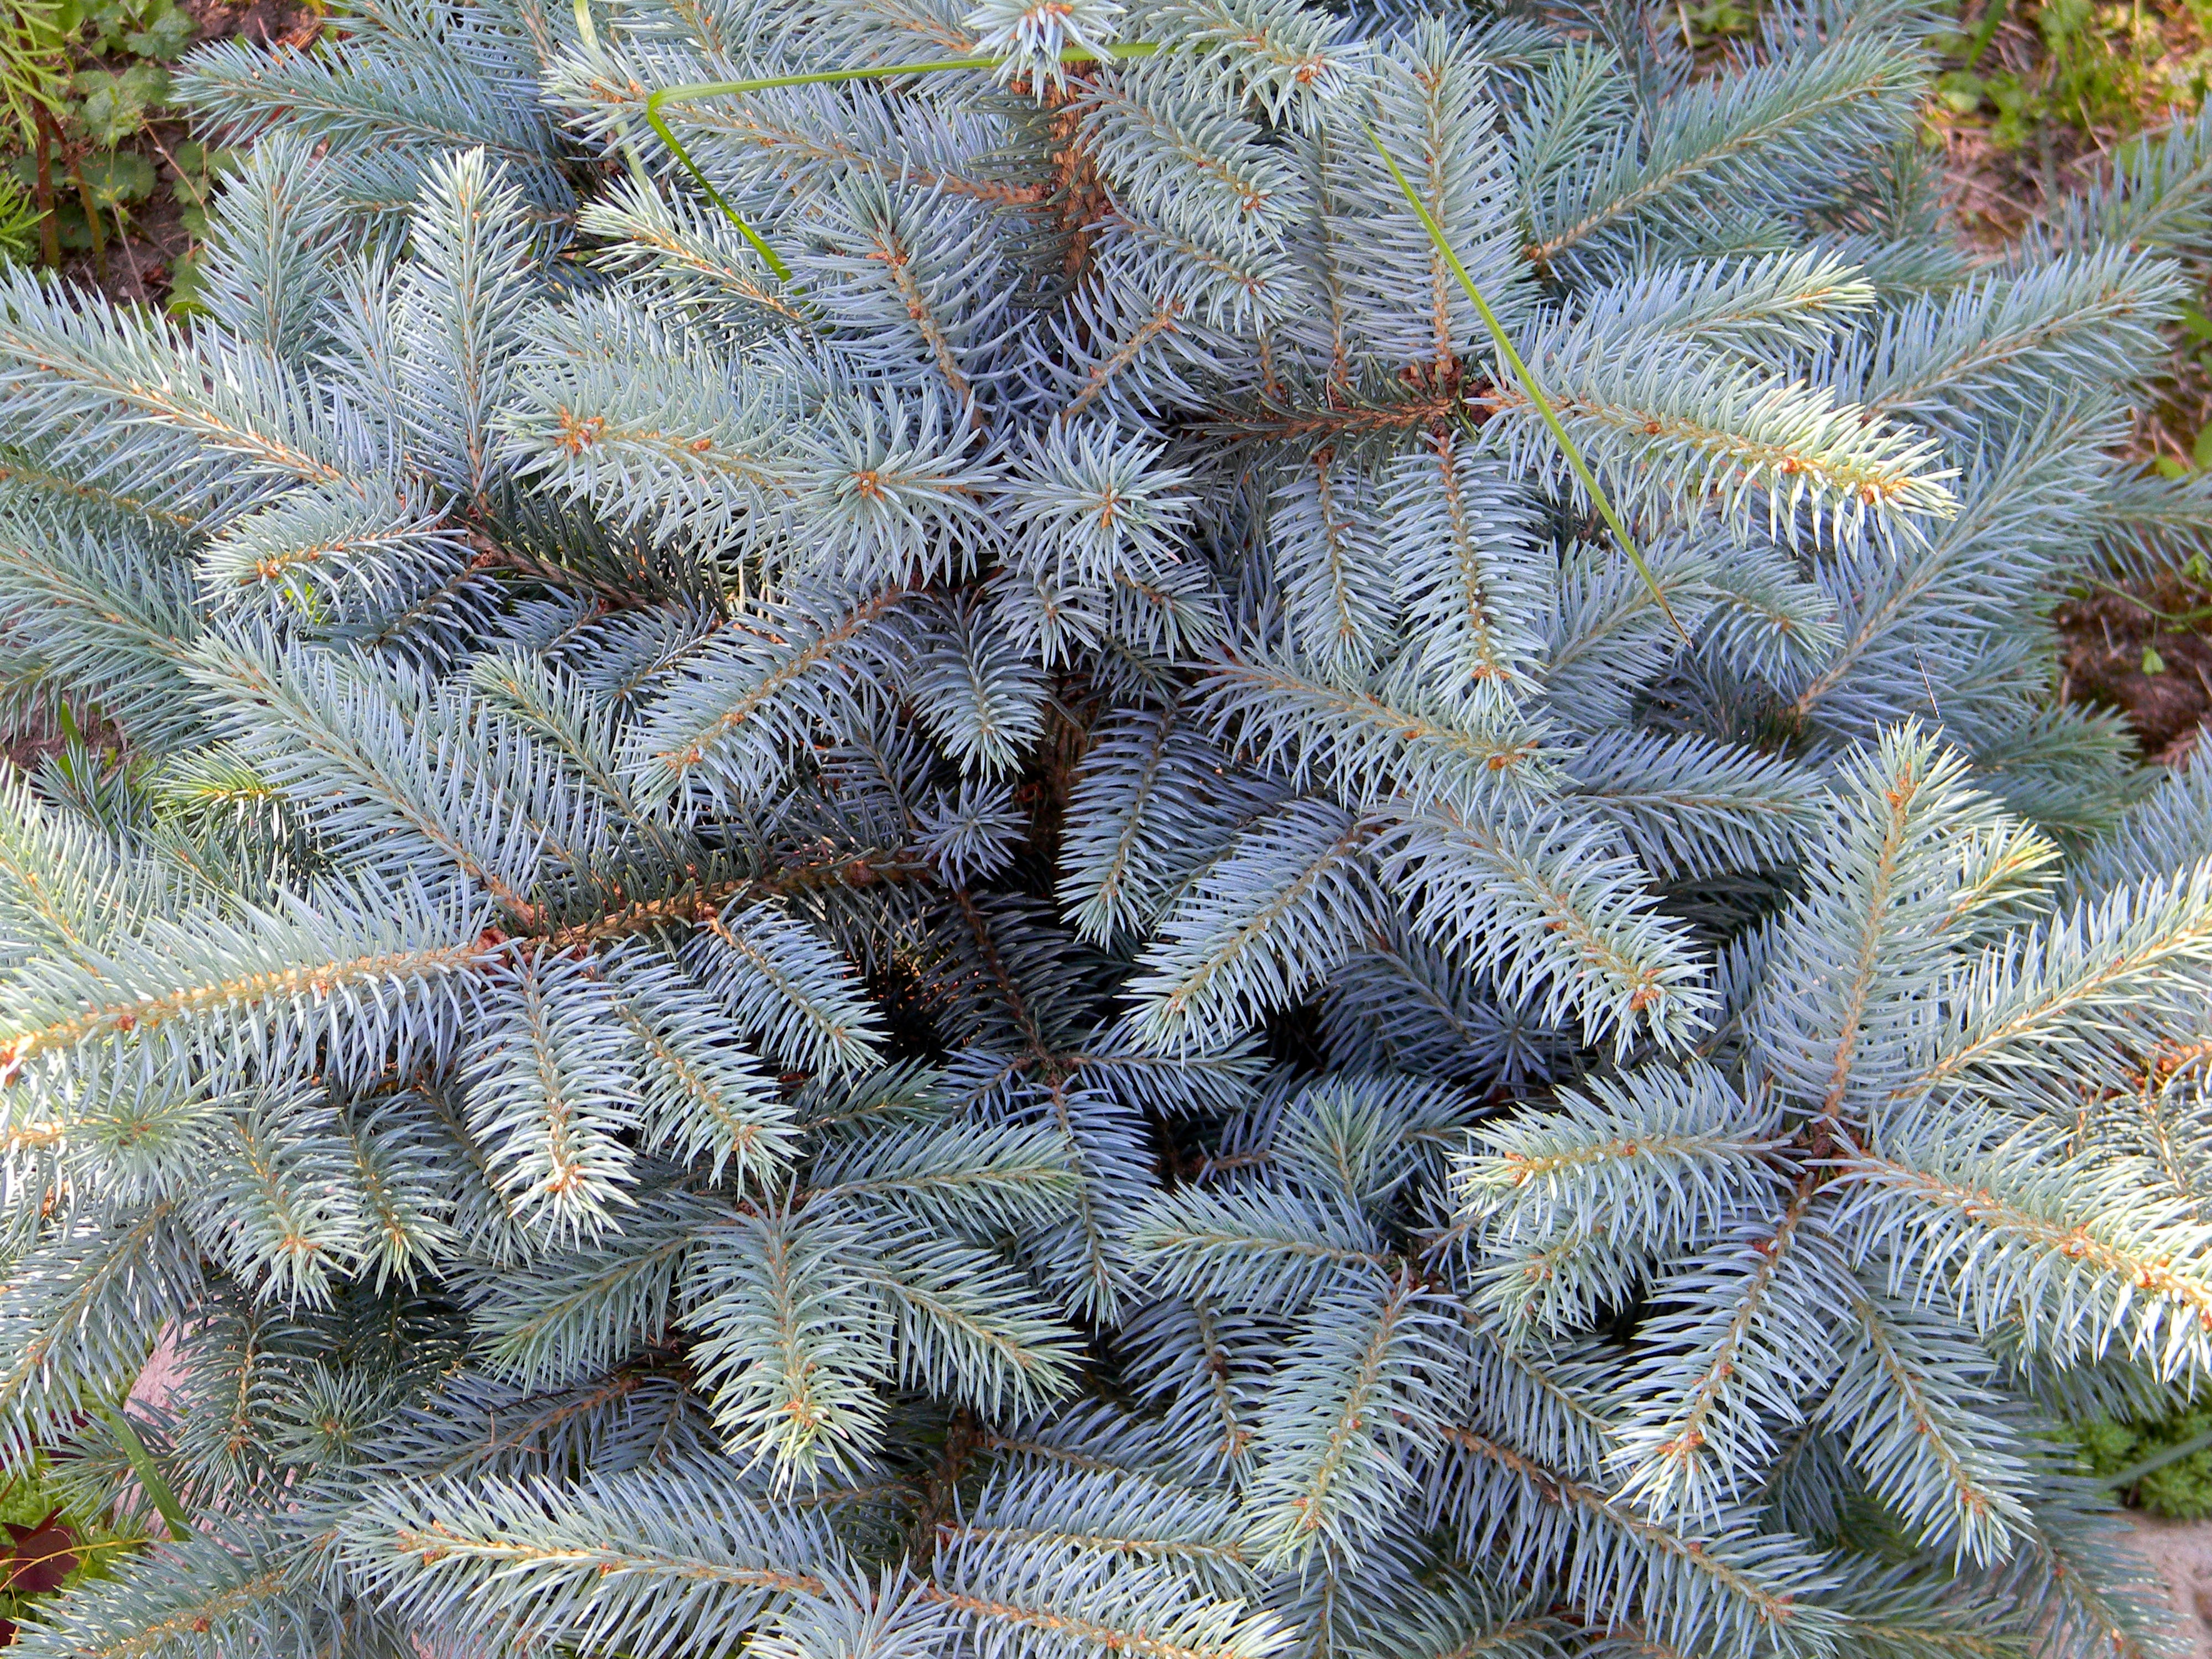
tree, nature, branch, plant, evergreen, fir, christmas tree, conifer, spruce, decorative, needles, garden plant, pine family, blue spruce, woody plant, land plant, arecales